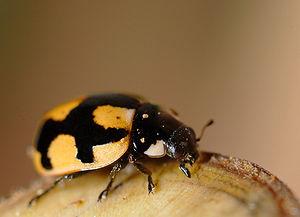
Coccinella hieroglyphica est un coléoptère de la famille des Coccinellidae.